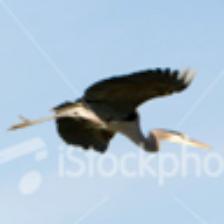
Label: NonHuman